Steven Universe: Unleash the Light

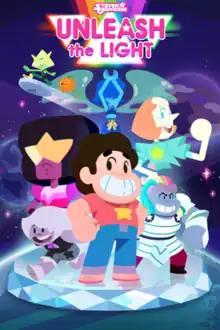
Image featuring Steven Universe, Garnet, Amethyst, Pearl, Peridot, Pumpkin, Lapis Lazuli, and Bismuth.

Steven Universe: Unleash the Light is a role-playing video game developed by Grumpyface Studios and published by Cartoon Network Games. It is based on, and taking place after, the "Steven Universe" animated series. The game is the third and final game in the "Light" trilogy, after and . The storyline was written by Rebecca Sugar and features voices by the show's original cast.